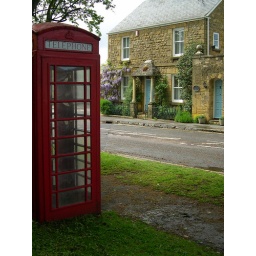
Red phone box in Broadway in the Cotswolds.